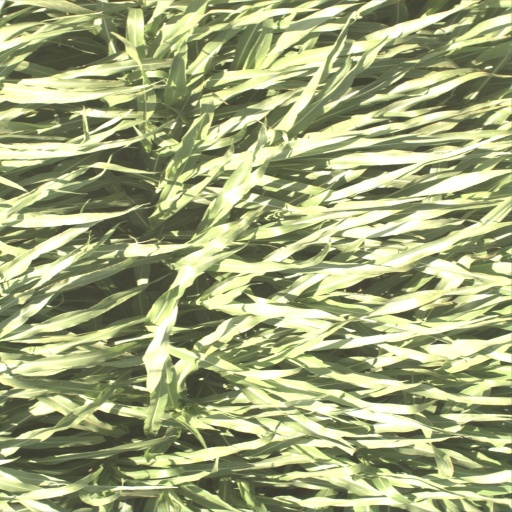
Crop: sorghum